Jack Kirwan (rugby league)

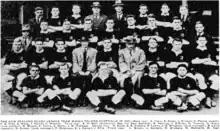
New Zealand team to tour Australia in 1925. Jack Kirwan is 3rd from the left in the back row.

New Zealand played 12 matches on the tour with Kirwan playing in 7 of them. He was part of the side which lost to New South Wales 4–7 at the Sydney Cricket Ground in front of 24,000 spectators. He was on the losing side again when New Zealand went down to an Australian Universities XIII 13–15. Kirwan scored a try in a 31–20 win over the Far North Coast side in Lismore before playing in the 20–29 loss to Queensland in Brisbane before a crowd of 10,000. His other three matches were in a 14–16 loss to Toowoomba, an historic 19–18 win over New South Wales, and a 25–26 loss to a Southern Division side in Cootamundra where he scored two tries.